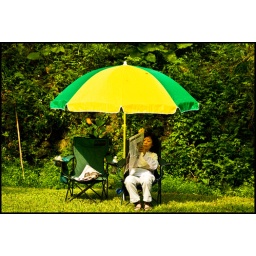
...like in the back of your house but in the middle of taiwans mountains and jungle...